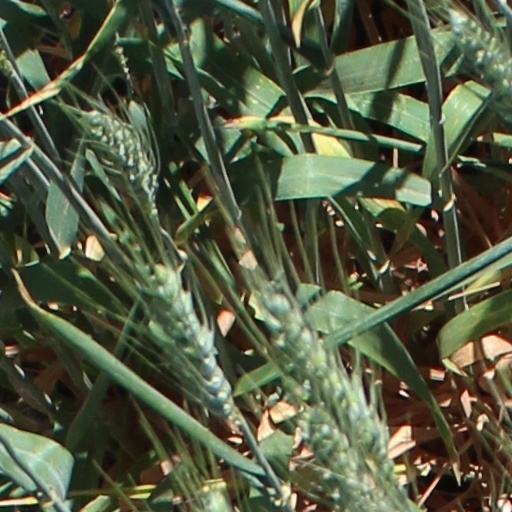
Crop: wheat